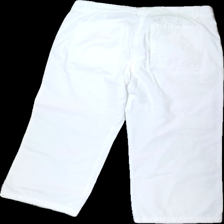
View: back
Type: Trousers
Category: Ladies
Brand: Only
Colors: White
Material: 100% bomull
Cut: Regular
Size: 40
Season: All
Stains: Minor
Damage: smuts fläck på bakficka
Damage location: top left
Price range: <50
Recommended usage: Export
Description: mjukisbyxor